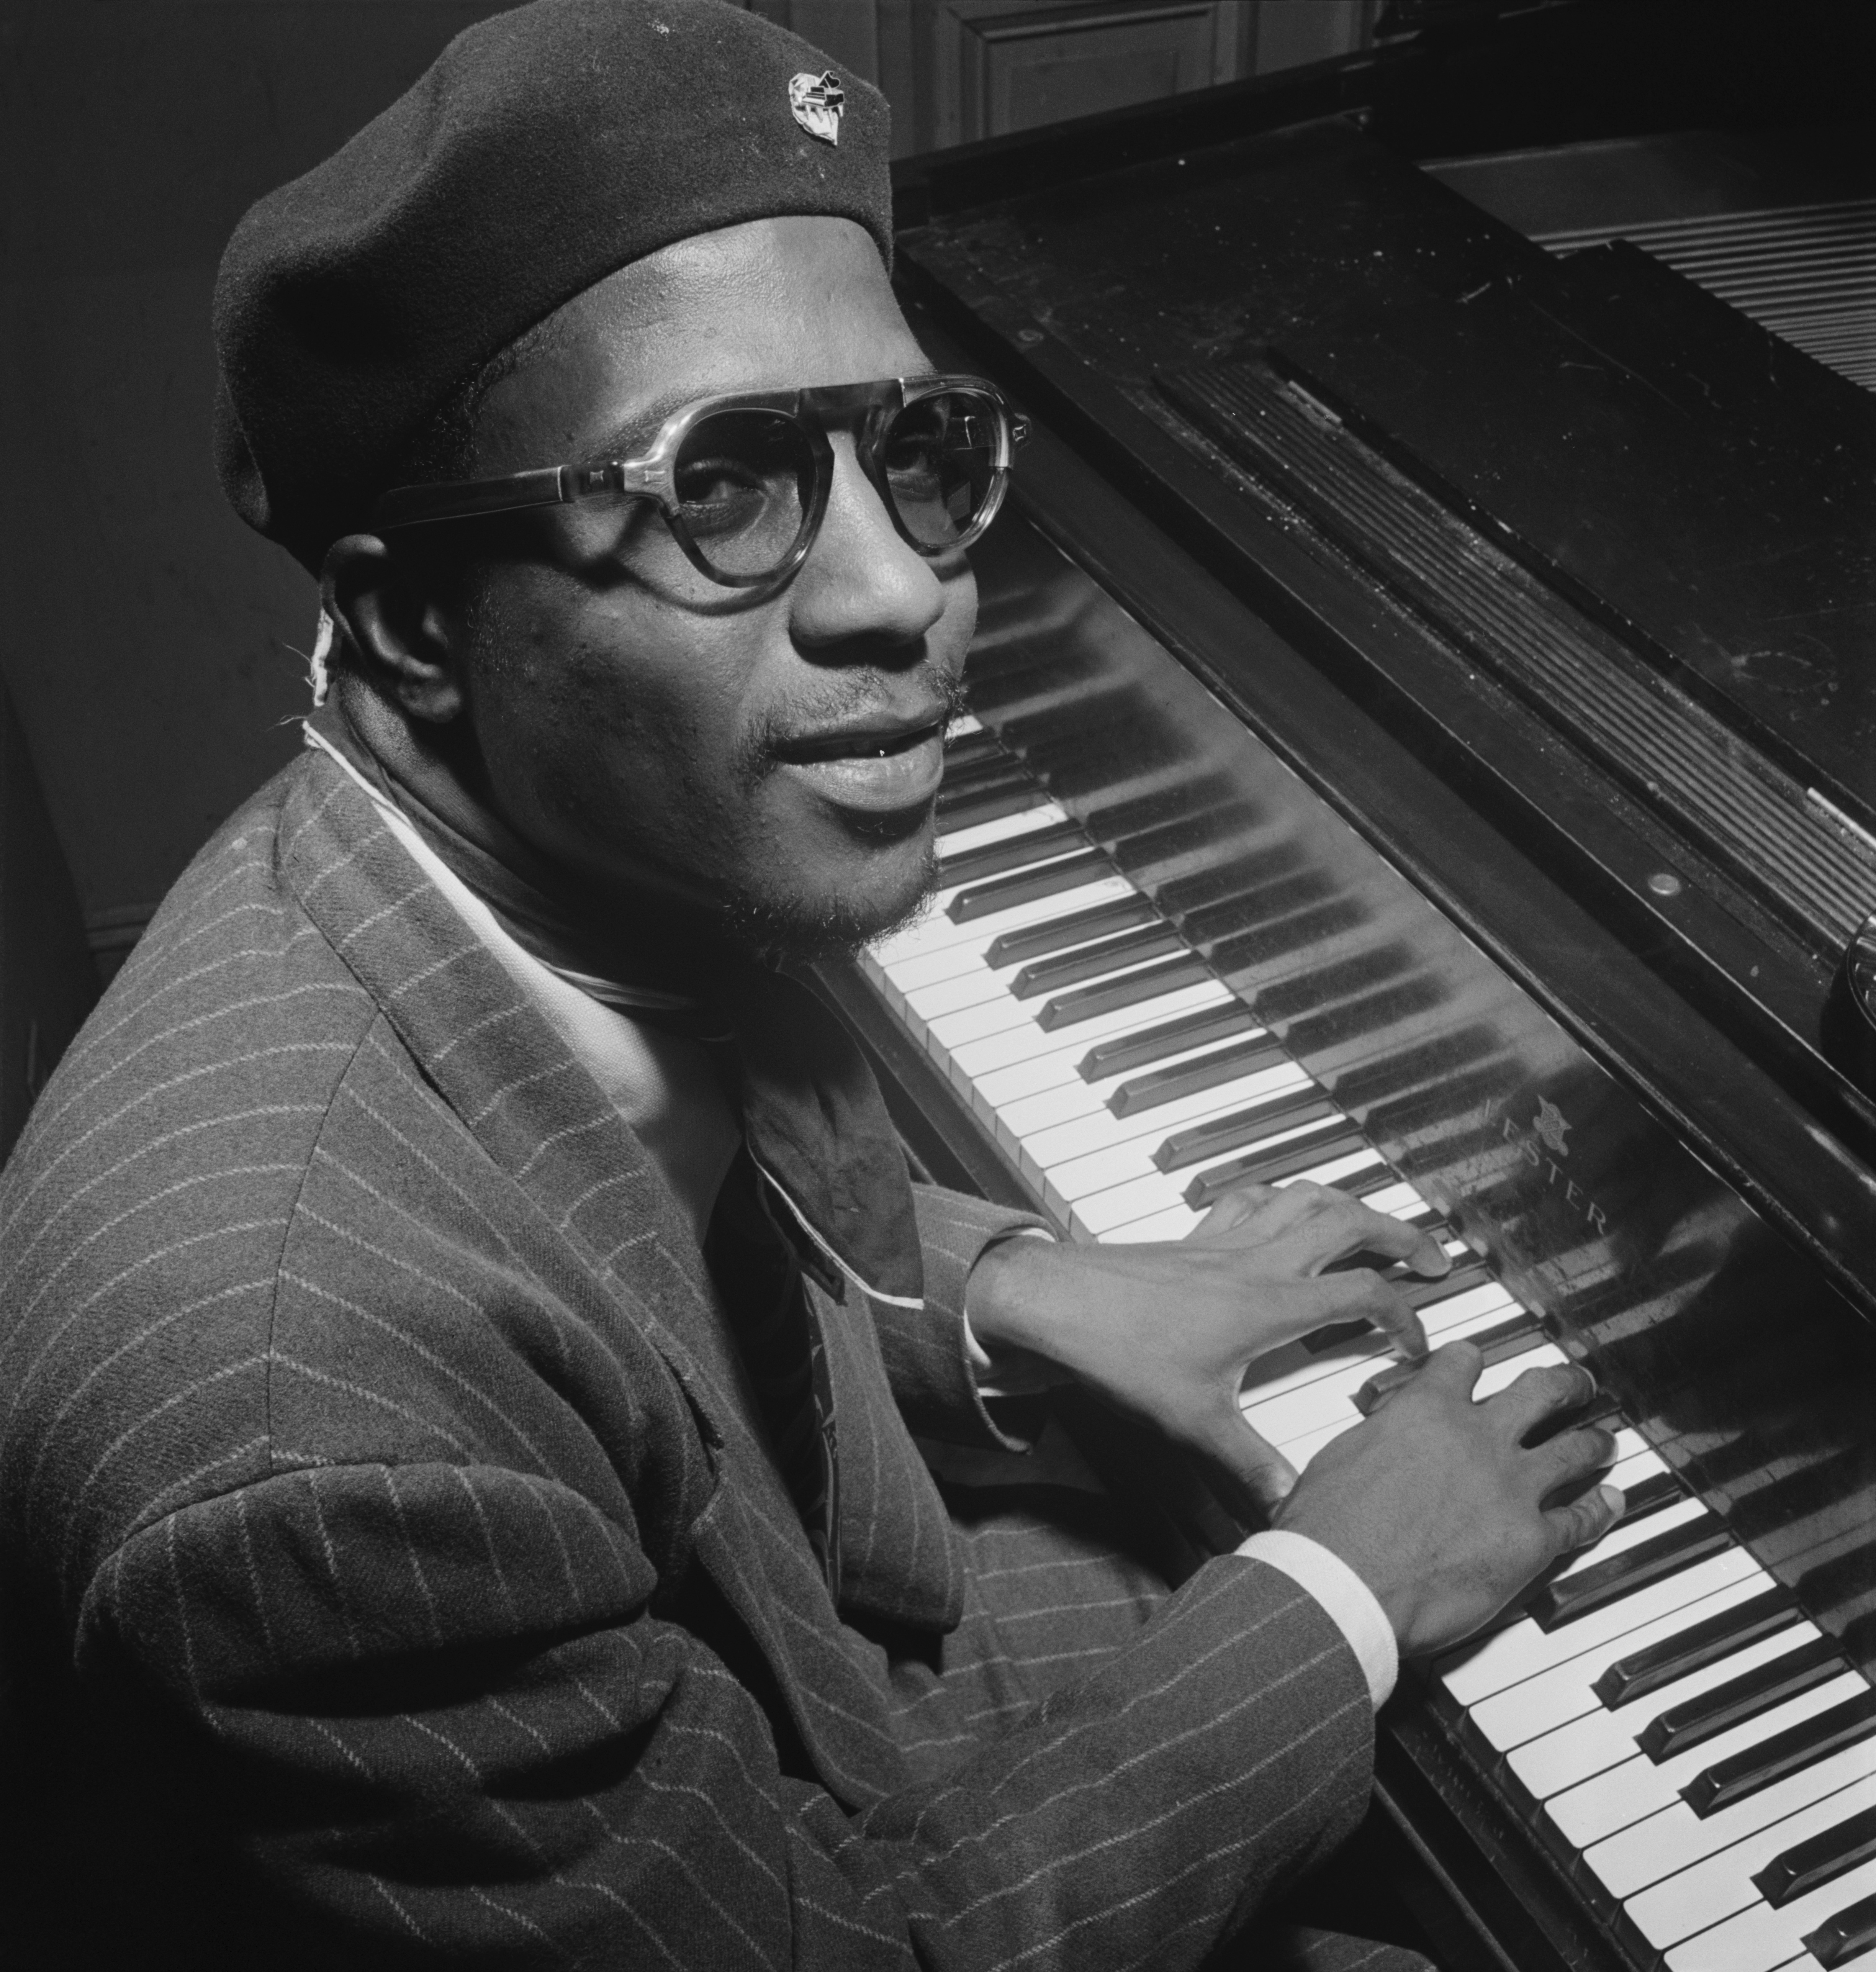
person, music, black and white, technology, white, vintage, portrait, piano, artist, musician, black, monochrome, musical instrument, wallpaper, famous, guitarist, celebrity, pianist, african american, black and white photo, monochrome photography, thelonious sphere monk, jazz pianist and composer, 1917 1982, jazz musical genre, bebop, hard bop, string instrument